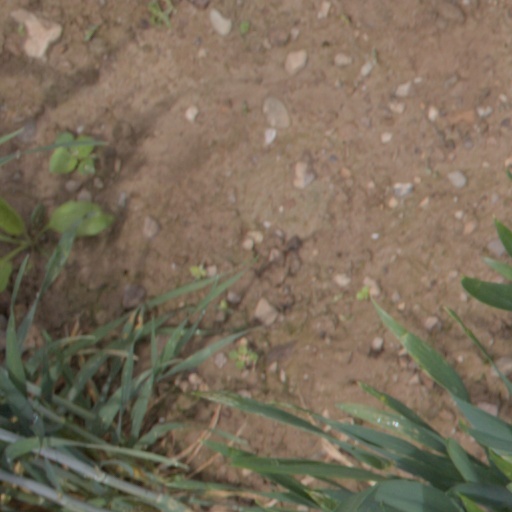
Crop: wheat